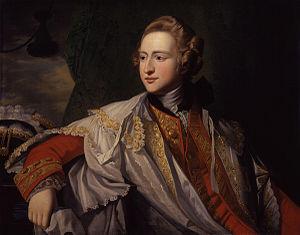
Francis Godolphin Osborne, 5ᵉ duc de Leeds, nommé marquis de Carmarthen jusqu'en 1789, est un homme politique britannique. Il exerce notamment les fonctions de secrétaire aux Affaires étrangères auprès de William Pitt le Jeune de 1783 à 1791. Il est également gouverneur des Îles Scilly. Sa profonde hostilité à l’égard des États-Unis d’Amérique, nouvellement indépendants, a porté atteinte aux relations entre les deux pays.